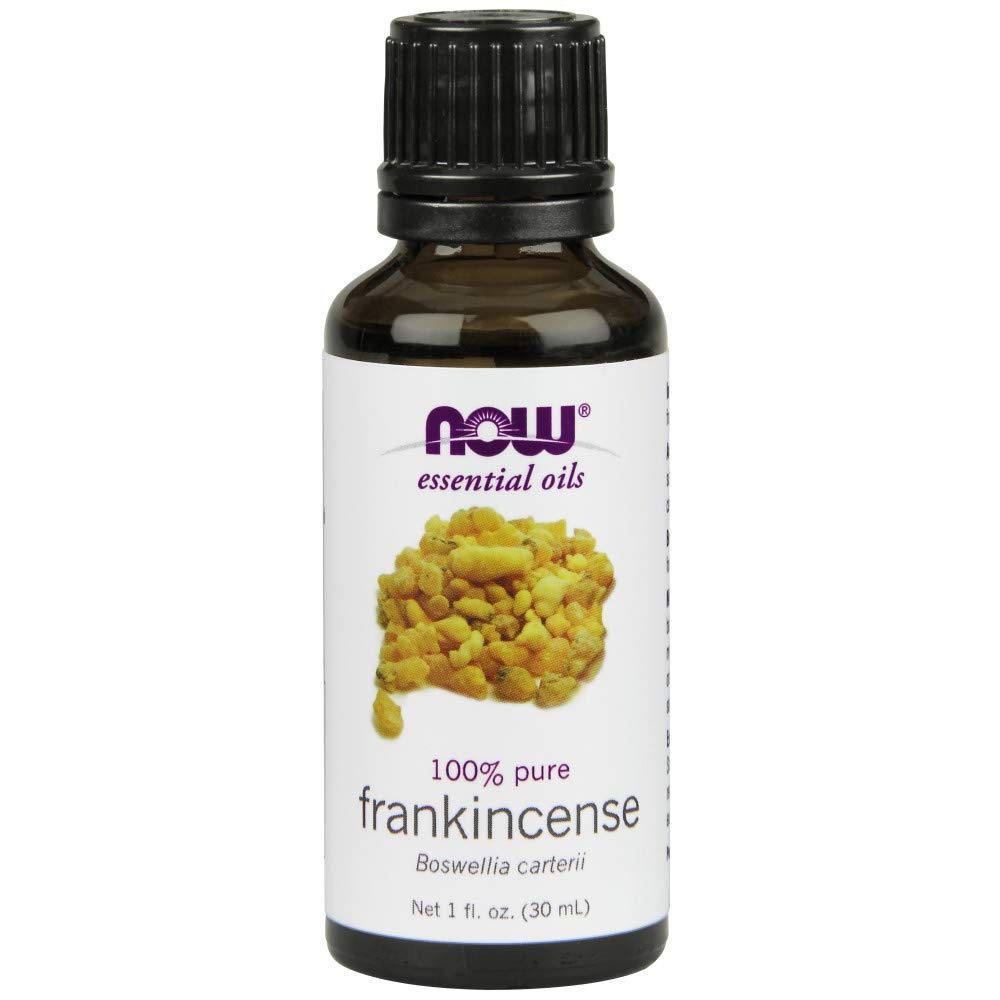
Item Name: NOW Pure Frankincense Oil, 1 Ounce
Product Description: Description Product Color: Yellow Boswellia carterii Ingredient: Pure frankincense oil Aroma: Deep, fresh, with subtle hints of citrus and camphor Attributes: Relaxing, focusing, centering Mixes Well With: balsam fir needle oil, myrrh oil, orange oil, or sandalwood oil blend Extraction Method: Steam Distilled from tree resin obtained by exudation of the bark Physical Characteristics: Specific Gravity: 0.862-0.889 Refractive Index: 1.465-1.482 Purity Tested/Quality Assured Read more Available Sizes Suggested Usage For aromatherapy use. For all other uses, carefully dilute with a carrier oil such as jojoba, grapeseed, olive or almond oil prior to use. Please consult an essential oil book or other professional reference source for suggested dilution ratios. After using essential oils, immediately close caps tightly to prevent any oxidation. For best results, please store our high-quality essential oils at room temperature and in the original bottle. You should avoid storing the oils near any kind of heat, which includes cabinets over stovetops, areas with direct sunlight, and areas with excessive humidity like bathrooms. Caution Keep out of reach of children. Avoid contact with eyes. If pregnant or lactating, consult your healthcare practitioner before using. Not for internal use. Natural essential oils are highly concentrated and should be used with care.
Value: 1.0
Unit: Ounce

Price: 19.29